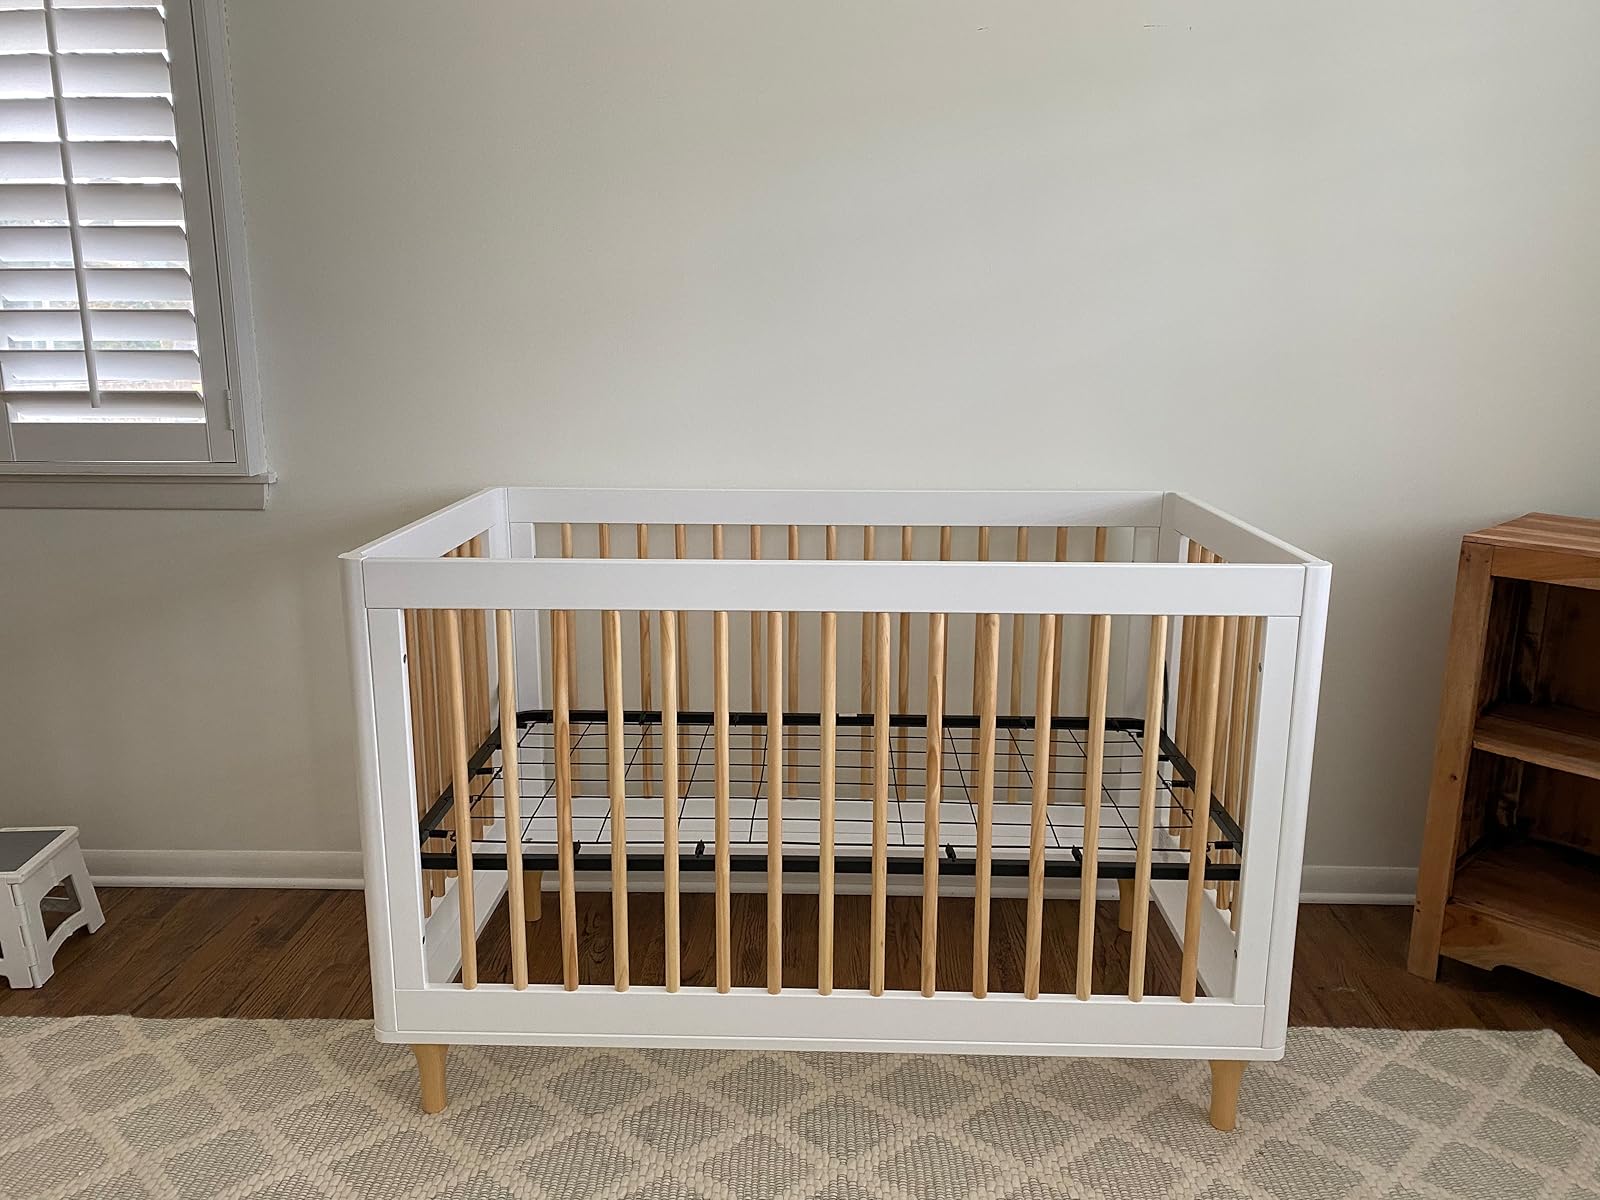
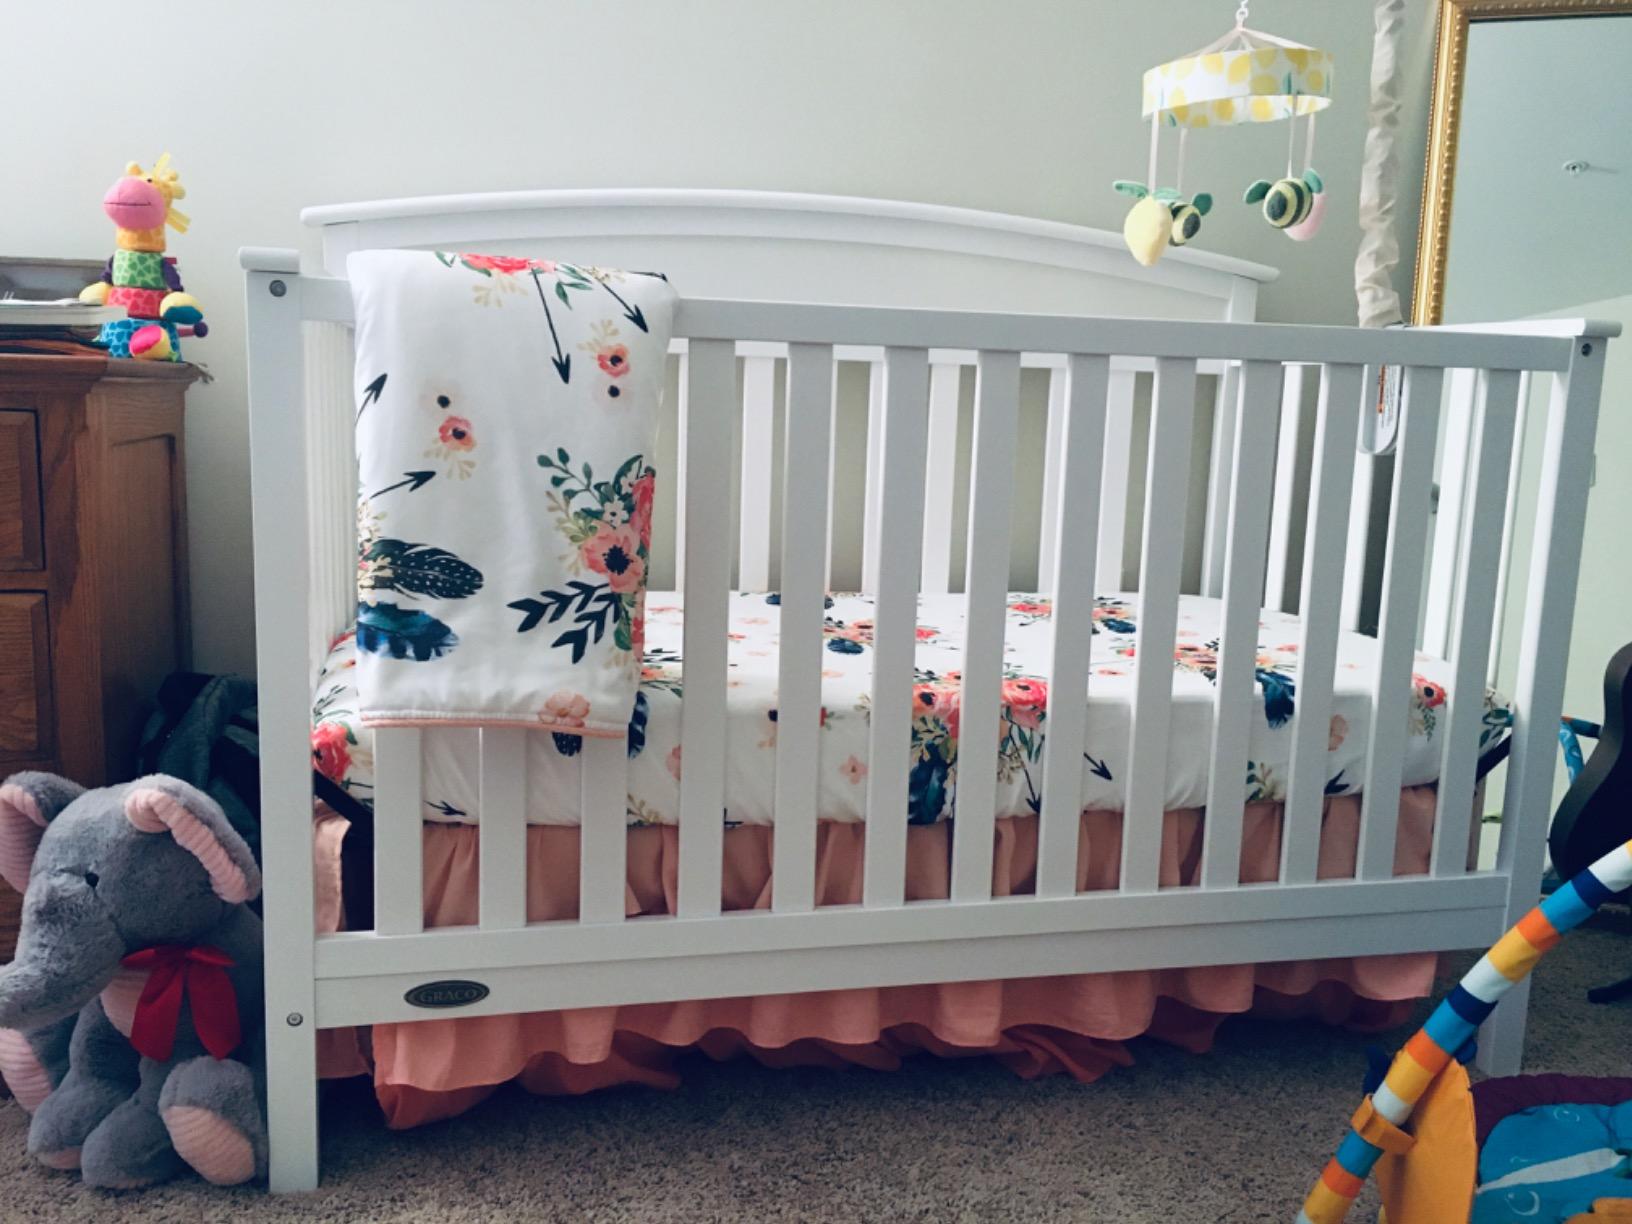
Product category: products_crib
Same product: no